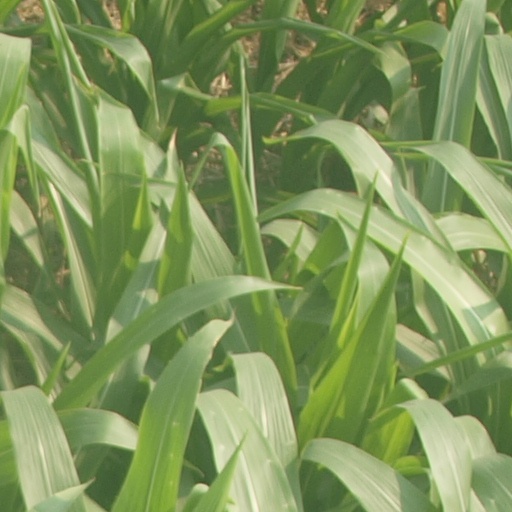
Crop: maize; corn